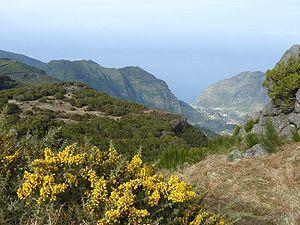
Vue de Bica da Cana (Madère, Portugal)